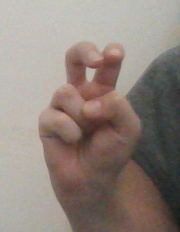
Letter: toot